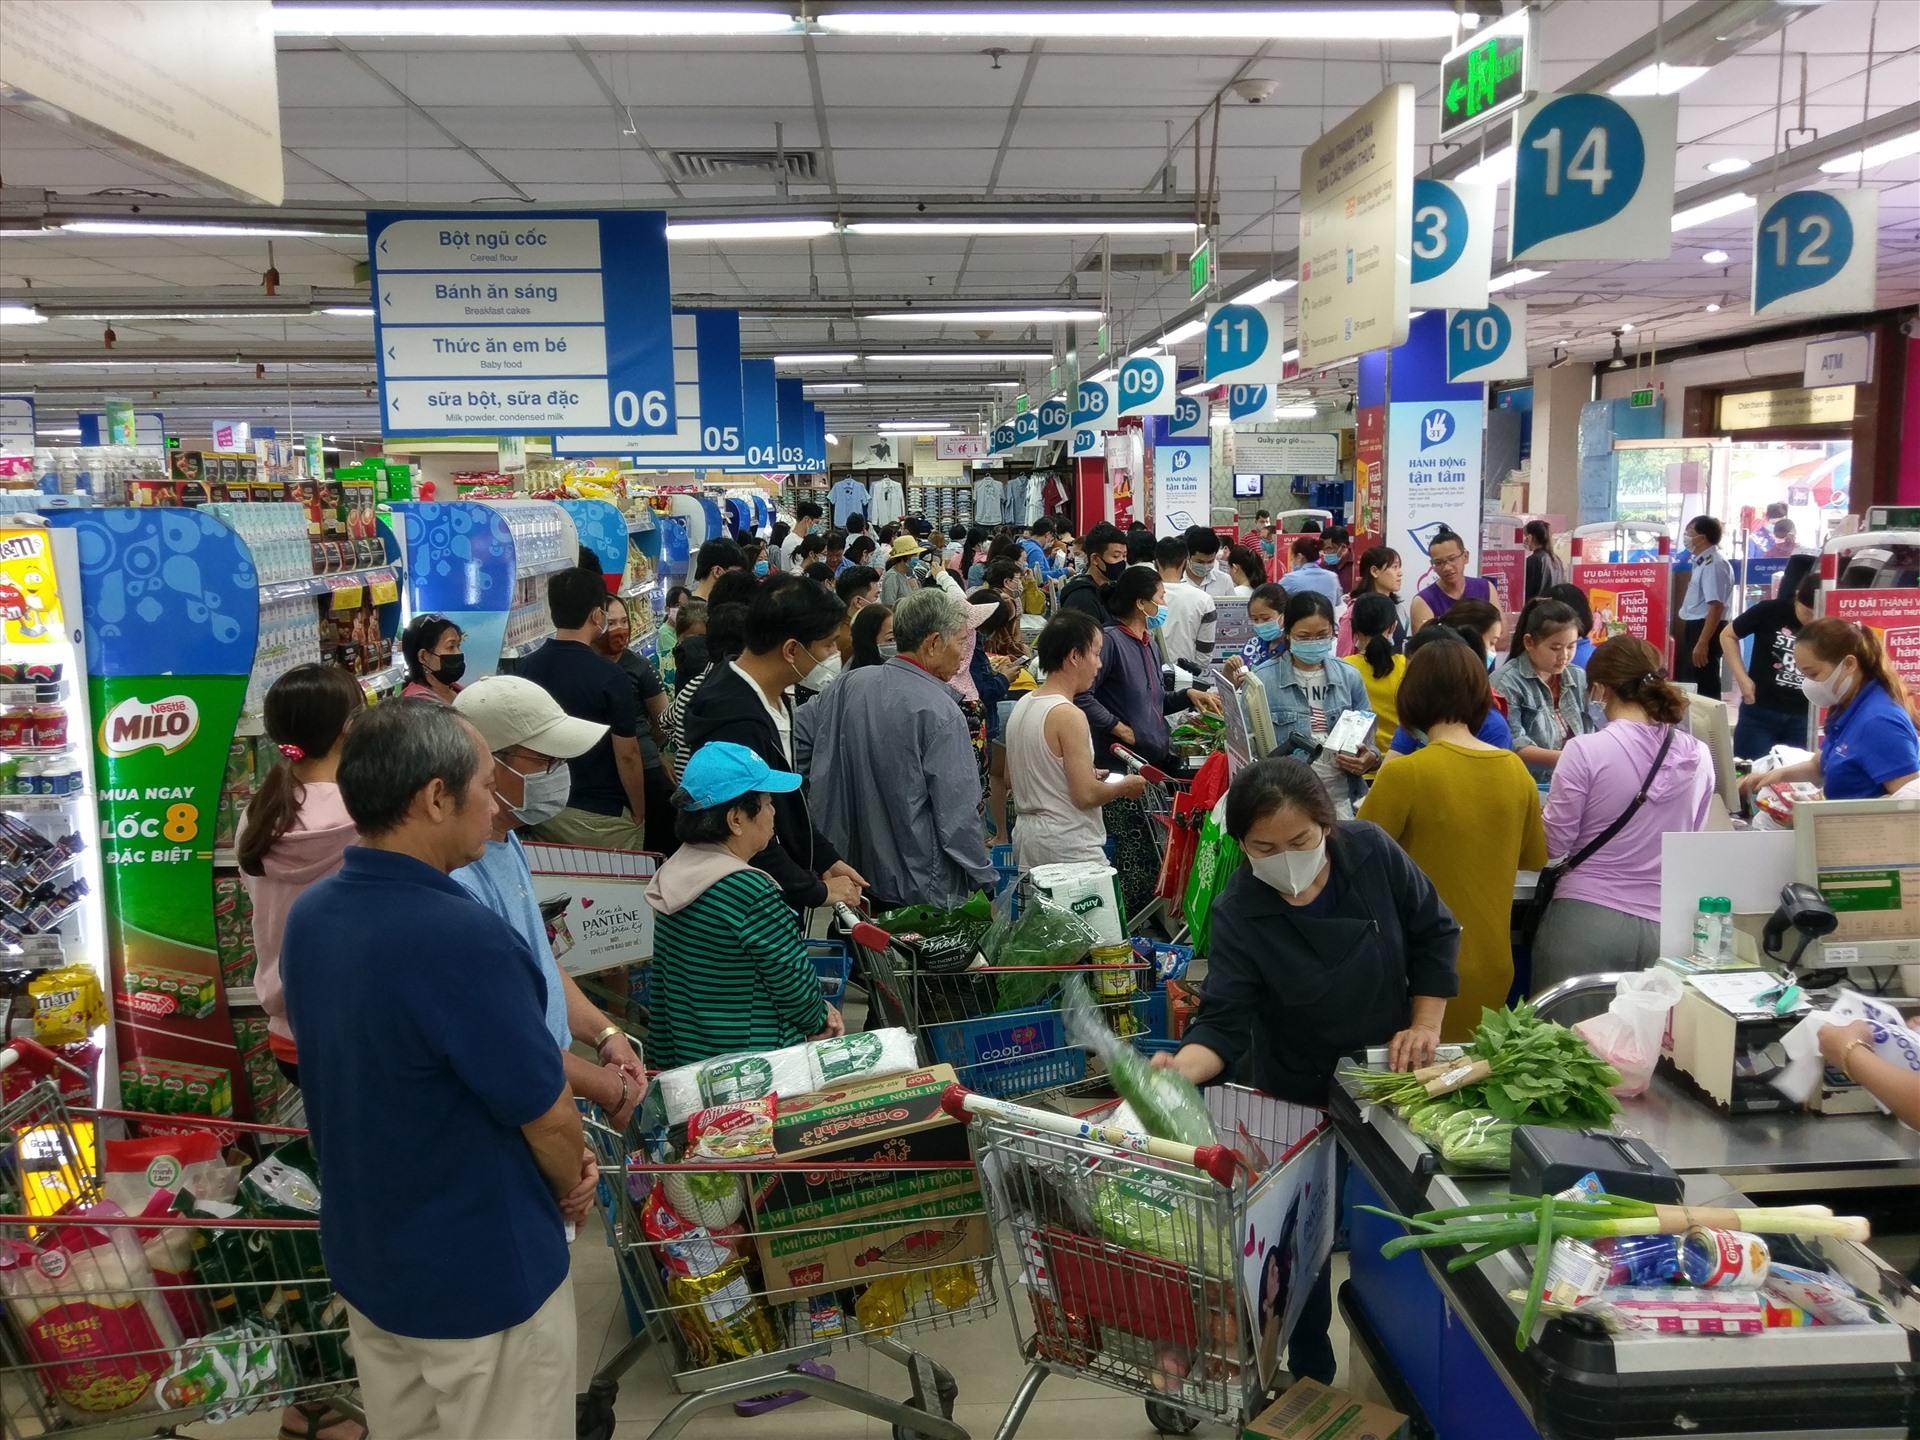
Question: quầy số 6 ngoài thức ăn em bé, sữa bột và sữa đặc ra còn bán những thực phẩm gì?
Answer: bán bột ngũ cốc và bánh ăn sáng